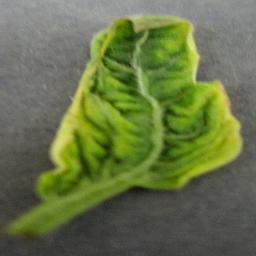
Label: Tomato___Tomato_Yellow_Leaf_Curl_Virus